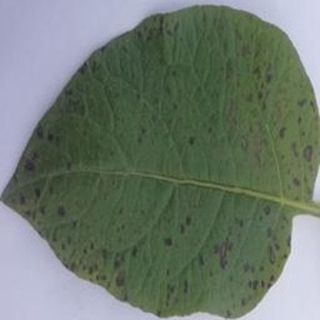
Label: potato_early_blight